William L. Harkness

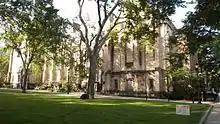
Harkness Hall at Yale University

In August 1911, while in command of his steam yacht "Gunilda" on Lake Superior, he ran her aground, due to his failure in recognising a requirement for a pilot and then compounding the matter by not hiring tugs at the appropriate time. She would sink in days. He put in a claim against the ship's insurer, Lloyd's of London for about $132,000, and received $100,000 compensation.